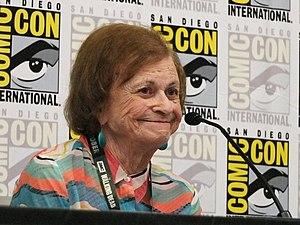
Joye Hummel, née le 4 avril 1924, est une scénariste de comics américaine qui a écrit plusieurs épisodes de Wonder Woman dans les années 1940. Elle avait dix-neuf ans quand elle a commencé.